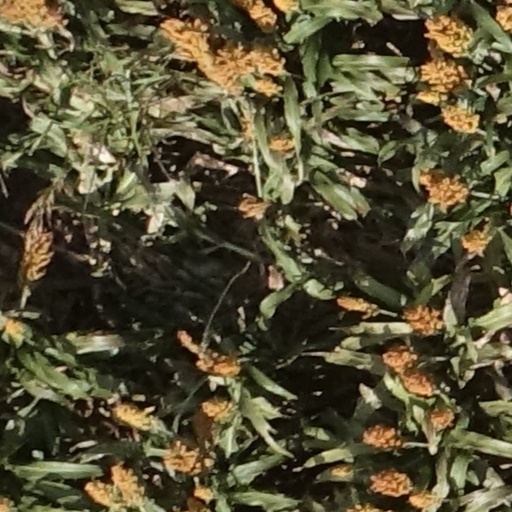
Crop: sorghum